Tarn's 3rd constituency

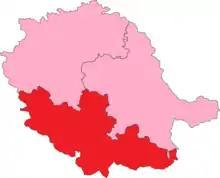
Tarn's 3rd Constituency shown within the Tarn

The 3rd constituency of the Tarn (French: "Troisième circonscription du Tarn") is a French legislative constituency in the Tarn "département". Like the other 576 French constituencies, it elects one MP using the two-round system, with a run-off if no candidate receives over 50% of the vote in the first round.